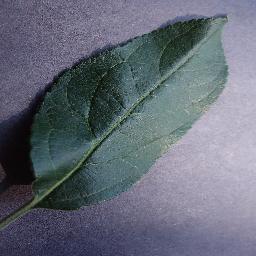
Label: Apple___healthy